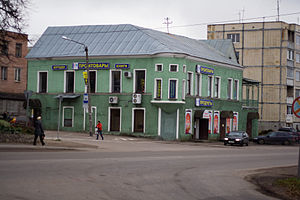
Edith Södergran / Baggrund
Gade i det tidligere Raivola, nu den russiske by Rosjtjino.
Edith Irene Södergran var en finlandssvensk lyriker.